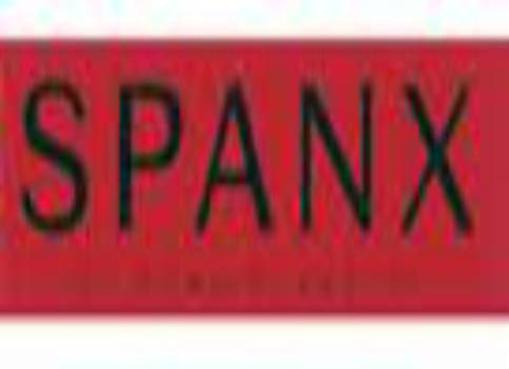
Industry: Clothes